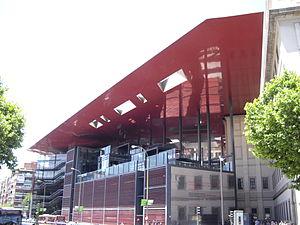
Antonio Guanse, né le 1ᵉʳ janvier 1926 à Tortosa et décédé le 22 novembre 2008 à Paris, est un peintre et lithographe espagnol.